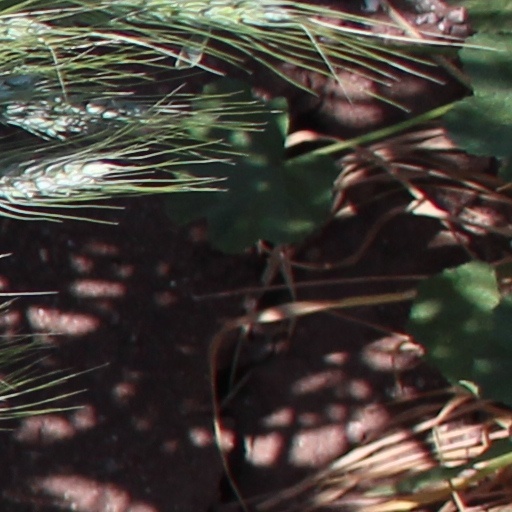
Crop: wheat